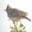
Label: bird